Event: Nepal Earthquake
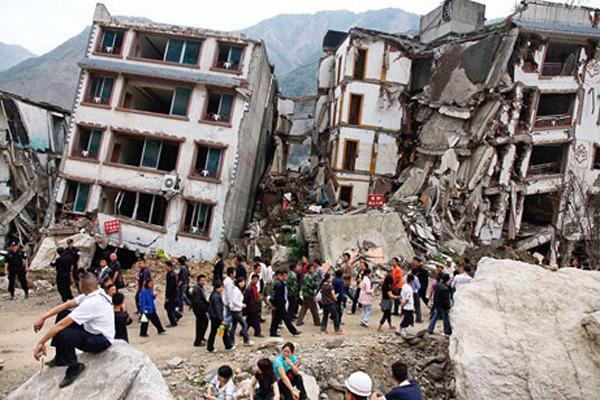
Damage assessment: damage